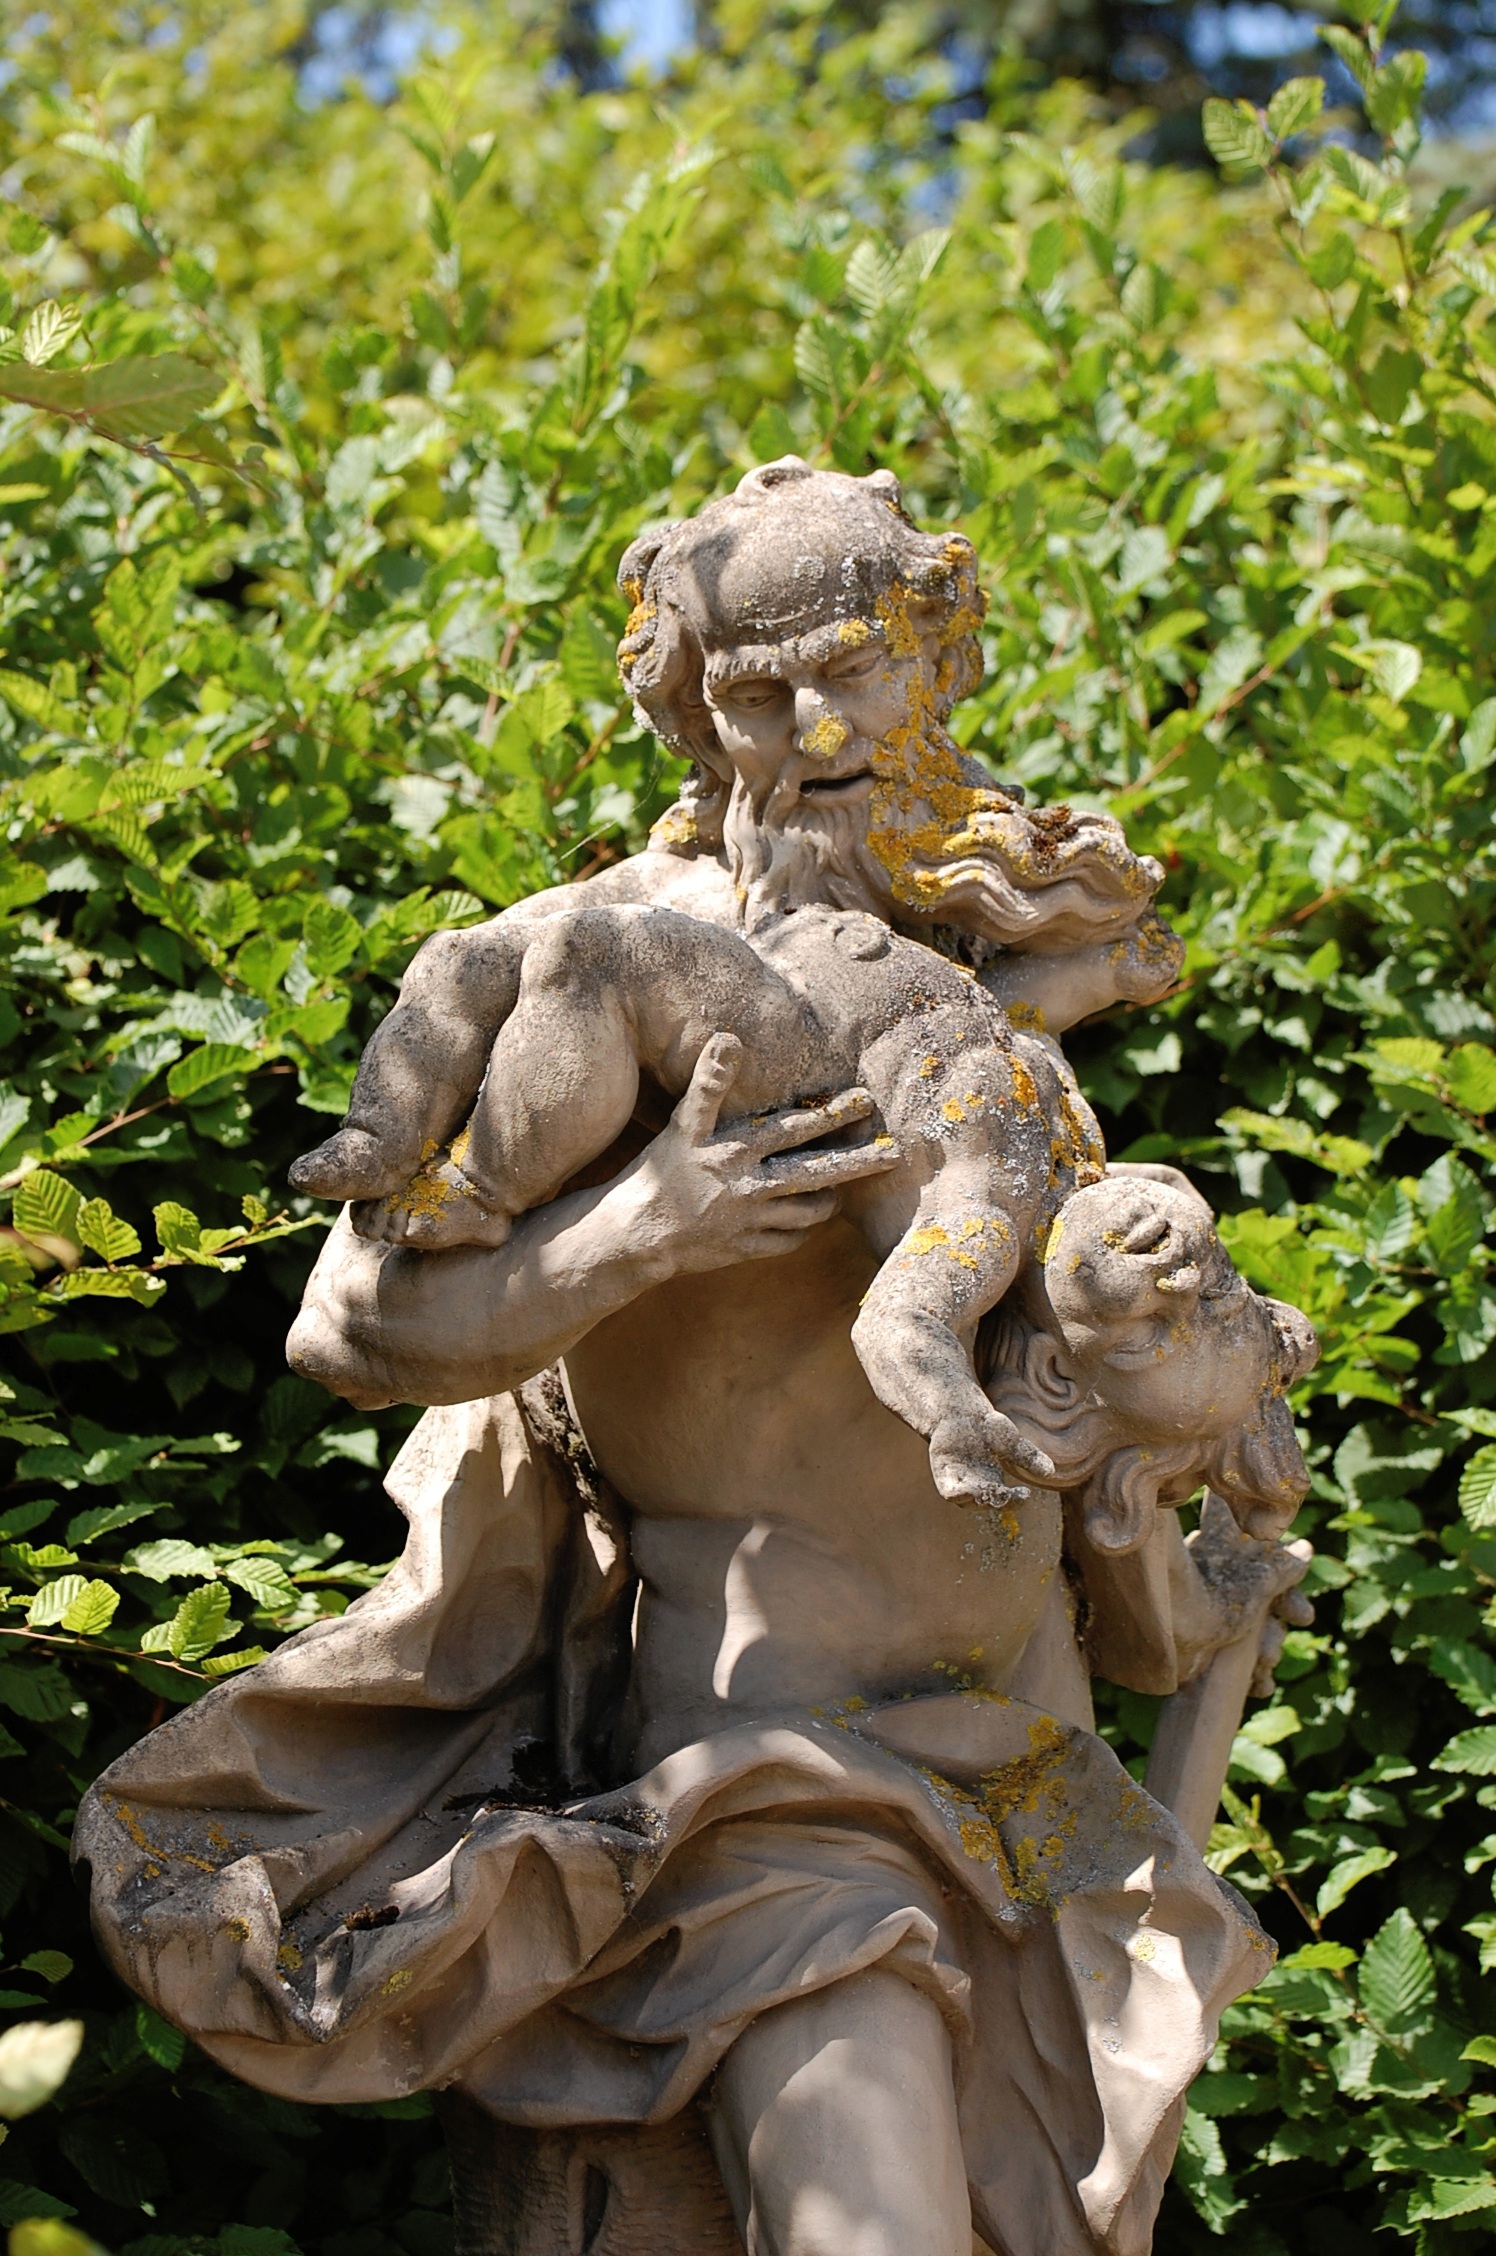
stone, monument, statue, garden, sculpture, art, carving, water feature, baroque, mythology, faun, ancient history, veitshoechheim, man with child